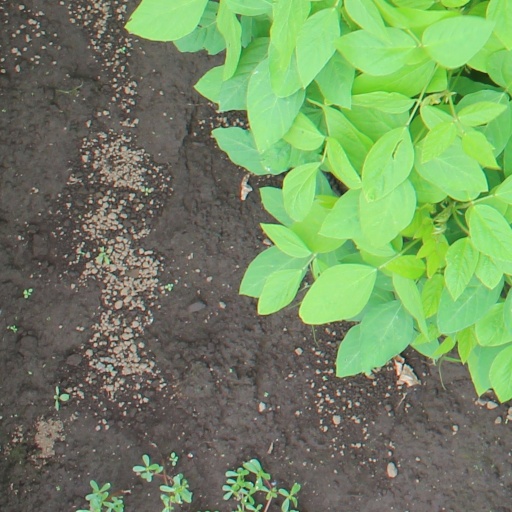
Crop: soybean